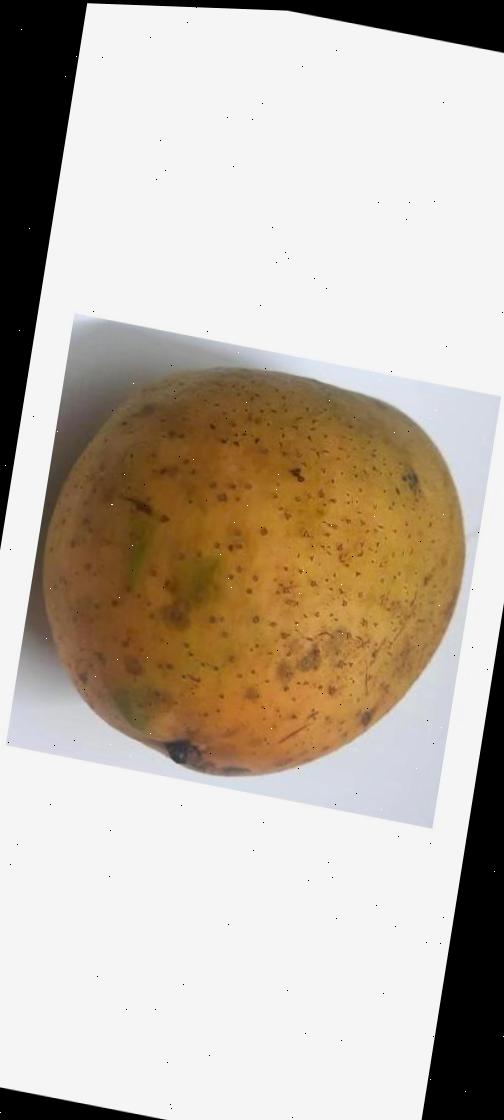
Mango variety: Ashshina Classic